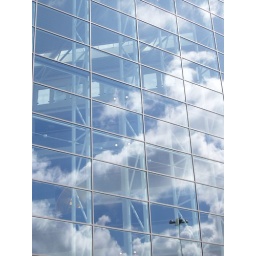
I love the clouds in the windows